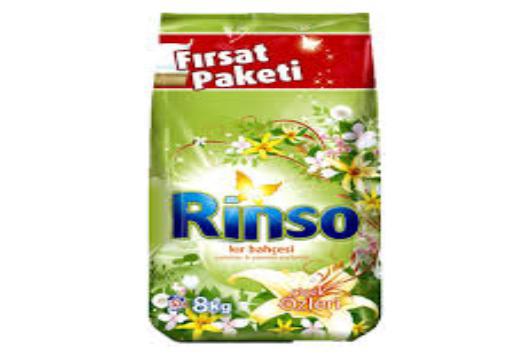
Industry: Necessities